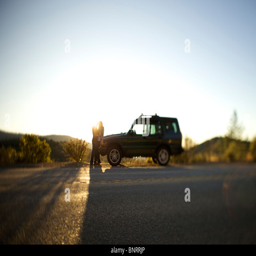
couple park their car on the side of the road to watch the sunset